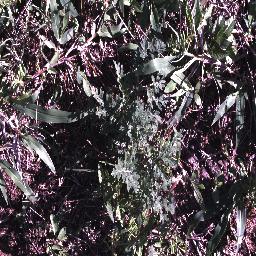
Label: parthenium